Christmas in Ukraine

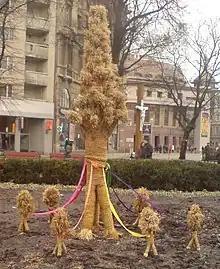
A didukh in Lviv

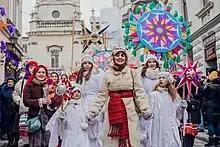
A Christmas parade in Lviv in January 2022, when the old Julian calendar was followed.

Traditional Ukrainian Christmas festivities last from December 24 to January 6, the date of the celebration of the baptism of Jesus, which known in Ukraine as or "", according to the Orthodox Church of Ukraine (OCU), the Catholic Church (including Latin and Ukrainian Greek Catholics), and most Protestants.